Samuel Pepys

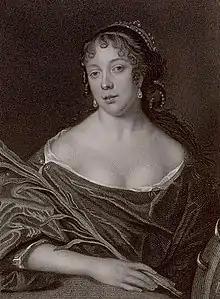
Elisabeth de St Michel, Pepys' wife. Stipple engraving by James Thomson, after a 1666 painting (now destroyed) by John Hayls.

In 1650, he went to the University of Cambridge, having received two exhibitions from St Paul's School (perhaps owing to the influence of George Downing, who was chairman of the judges and for whom he later worked at the Exchequer) and a grant from the Mercers' Company. In October, he was admitted as a sizar to Magdalene College; he moved there in March 1651 and took his Bachelor of Arts degree in 1654.